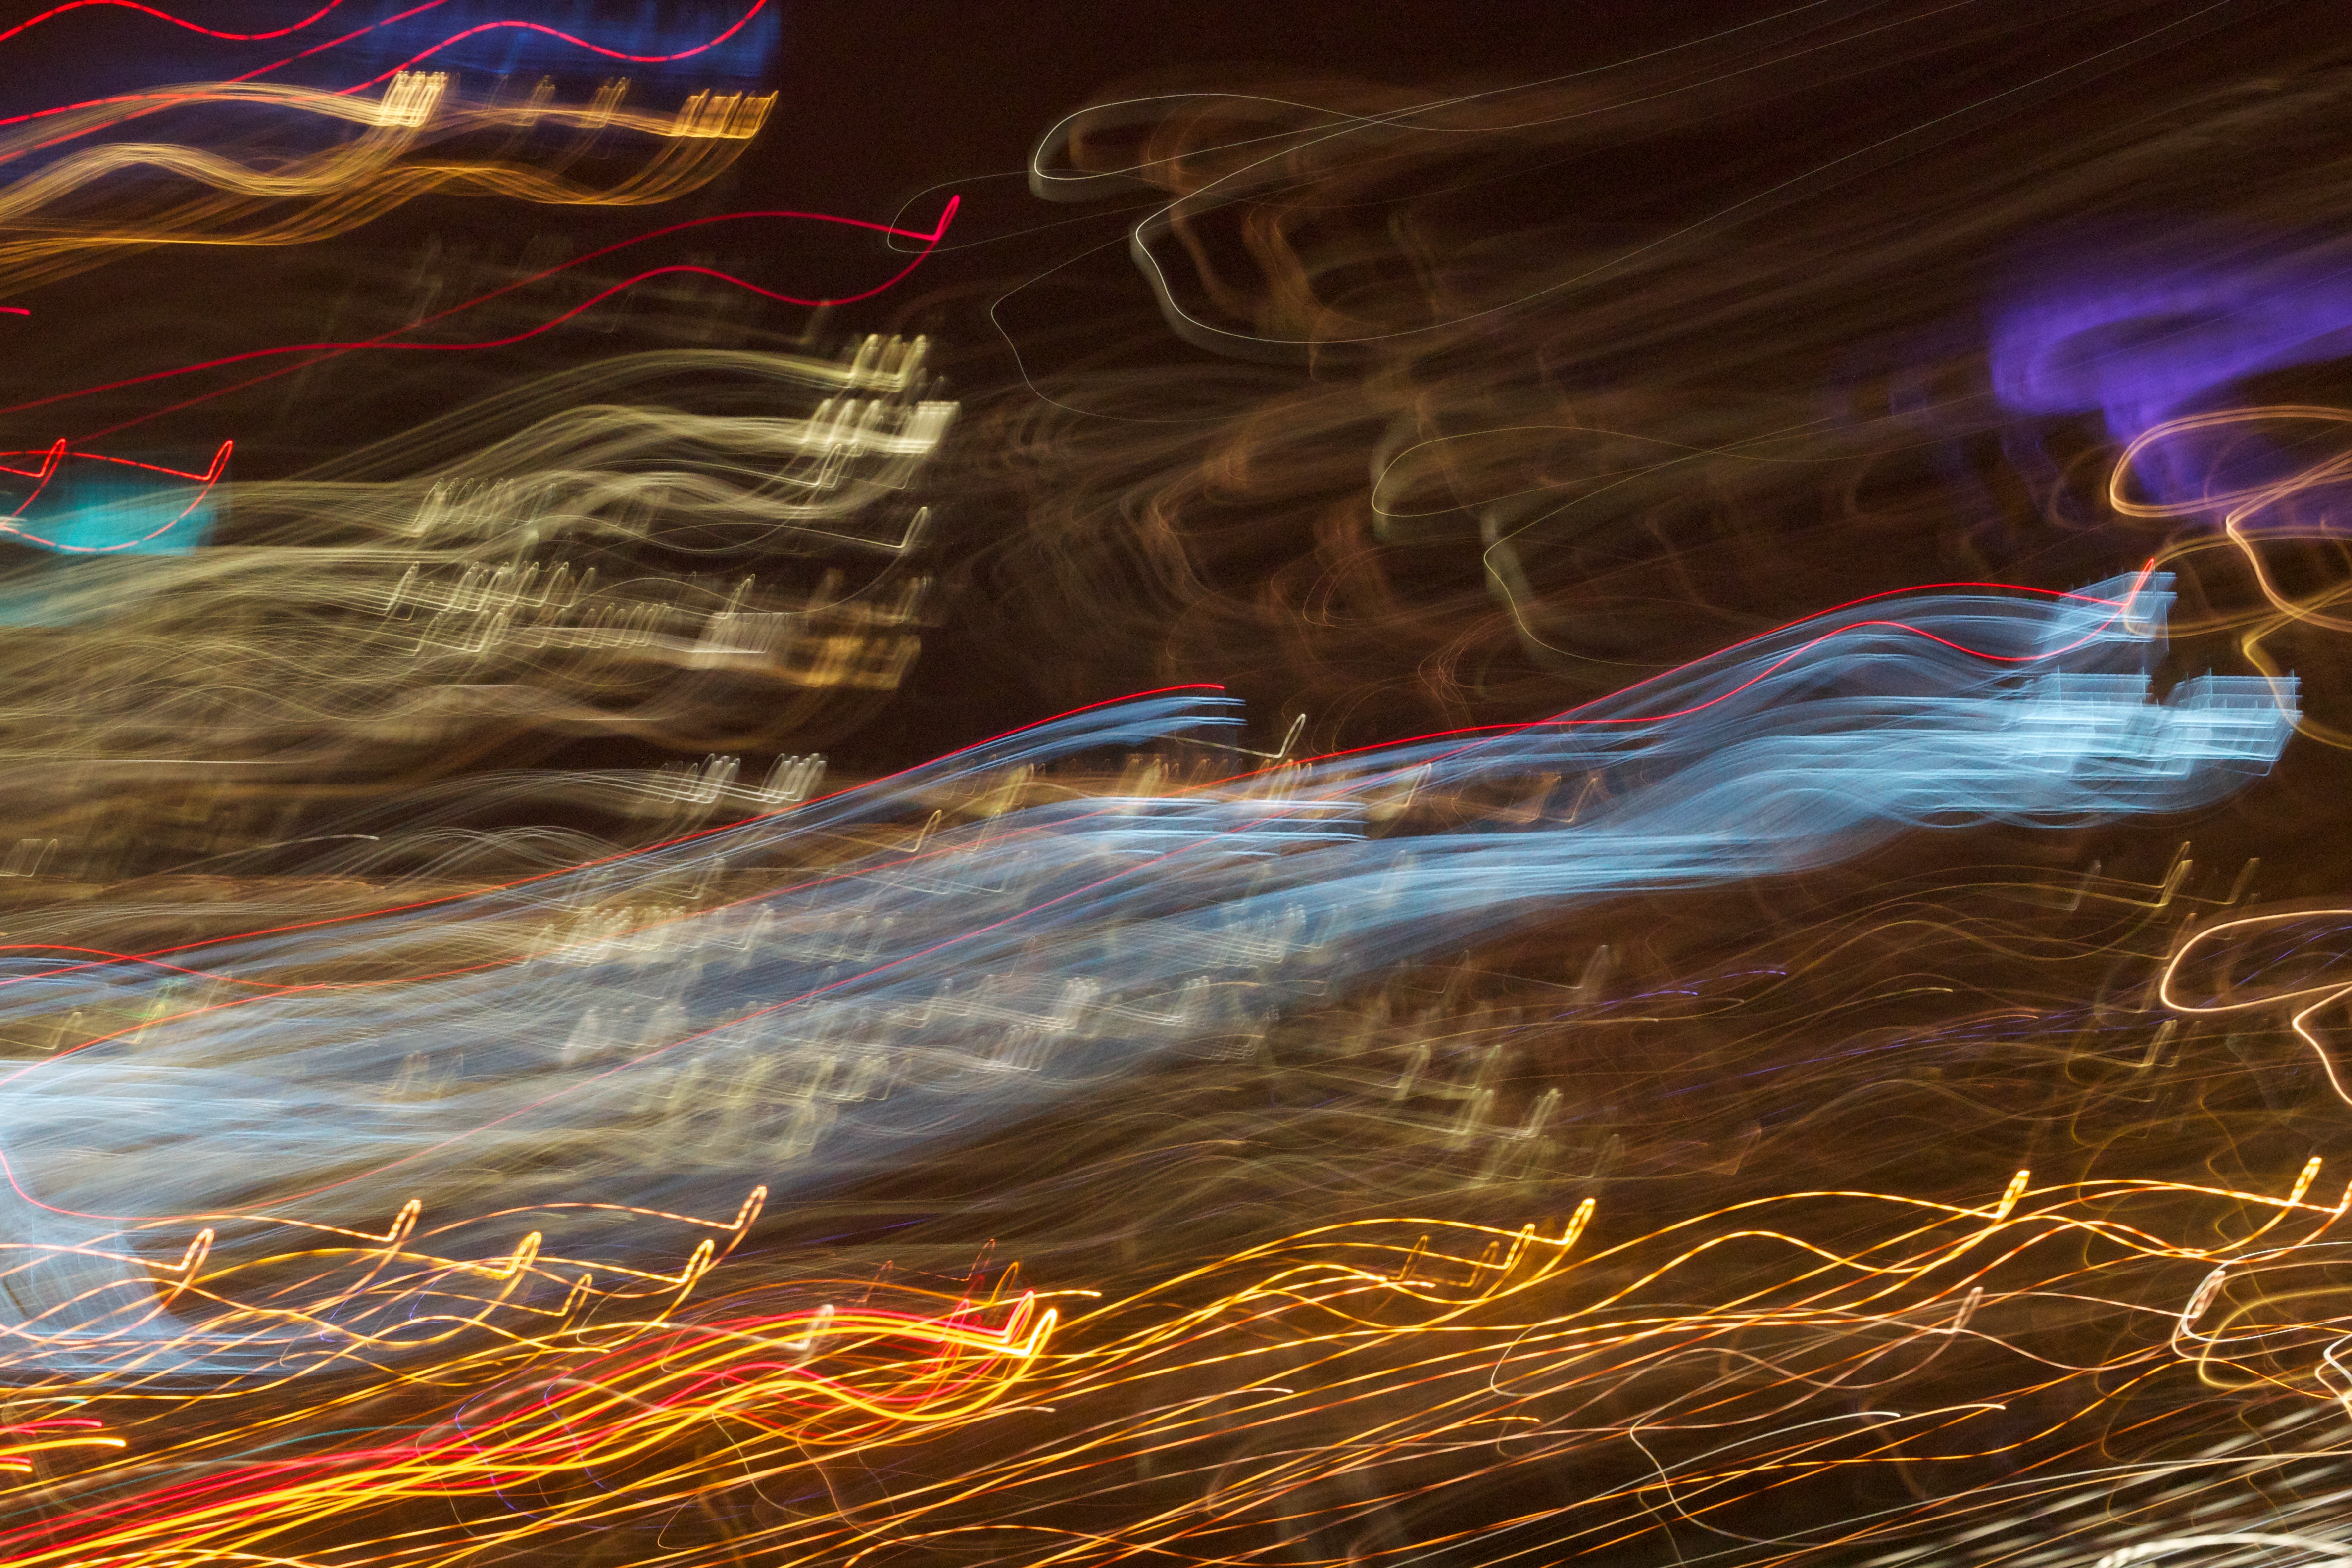
light, night, sunlight, wave, reflection, outer space, lightpaint, screenshot, computer wallpaper, geological phenomenon